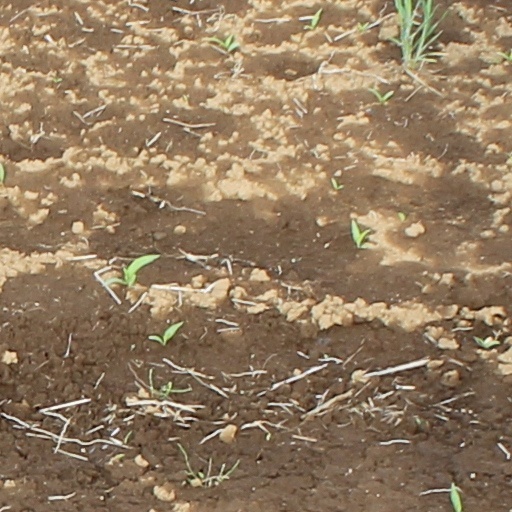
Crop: wheat